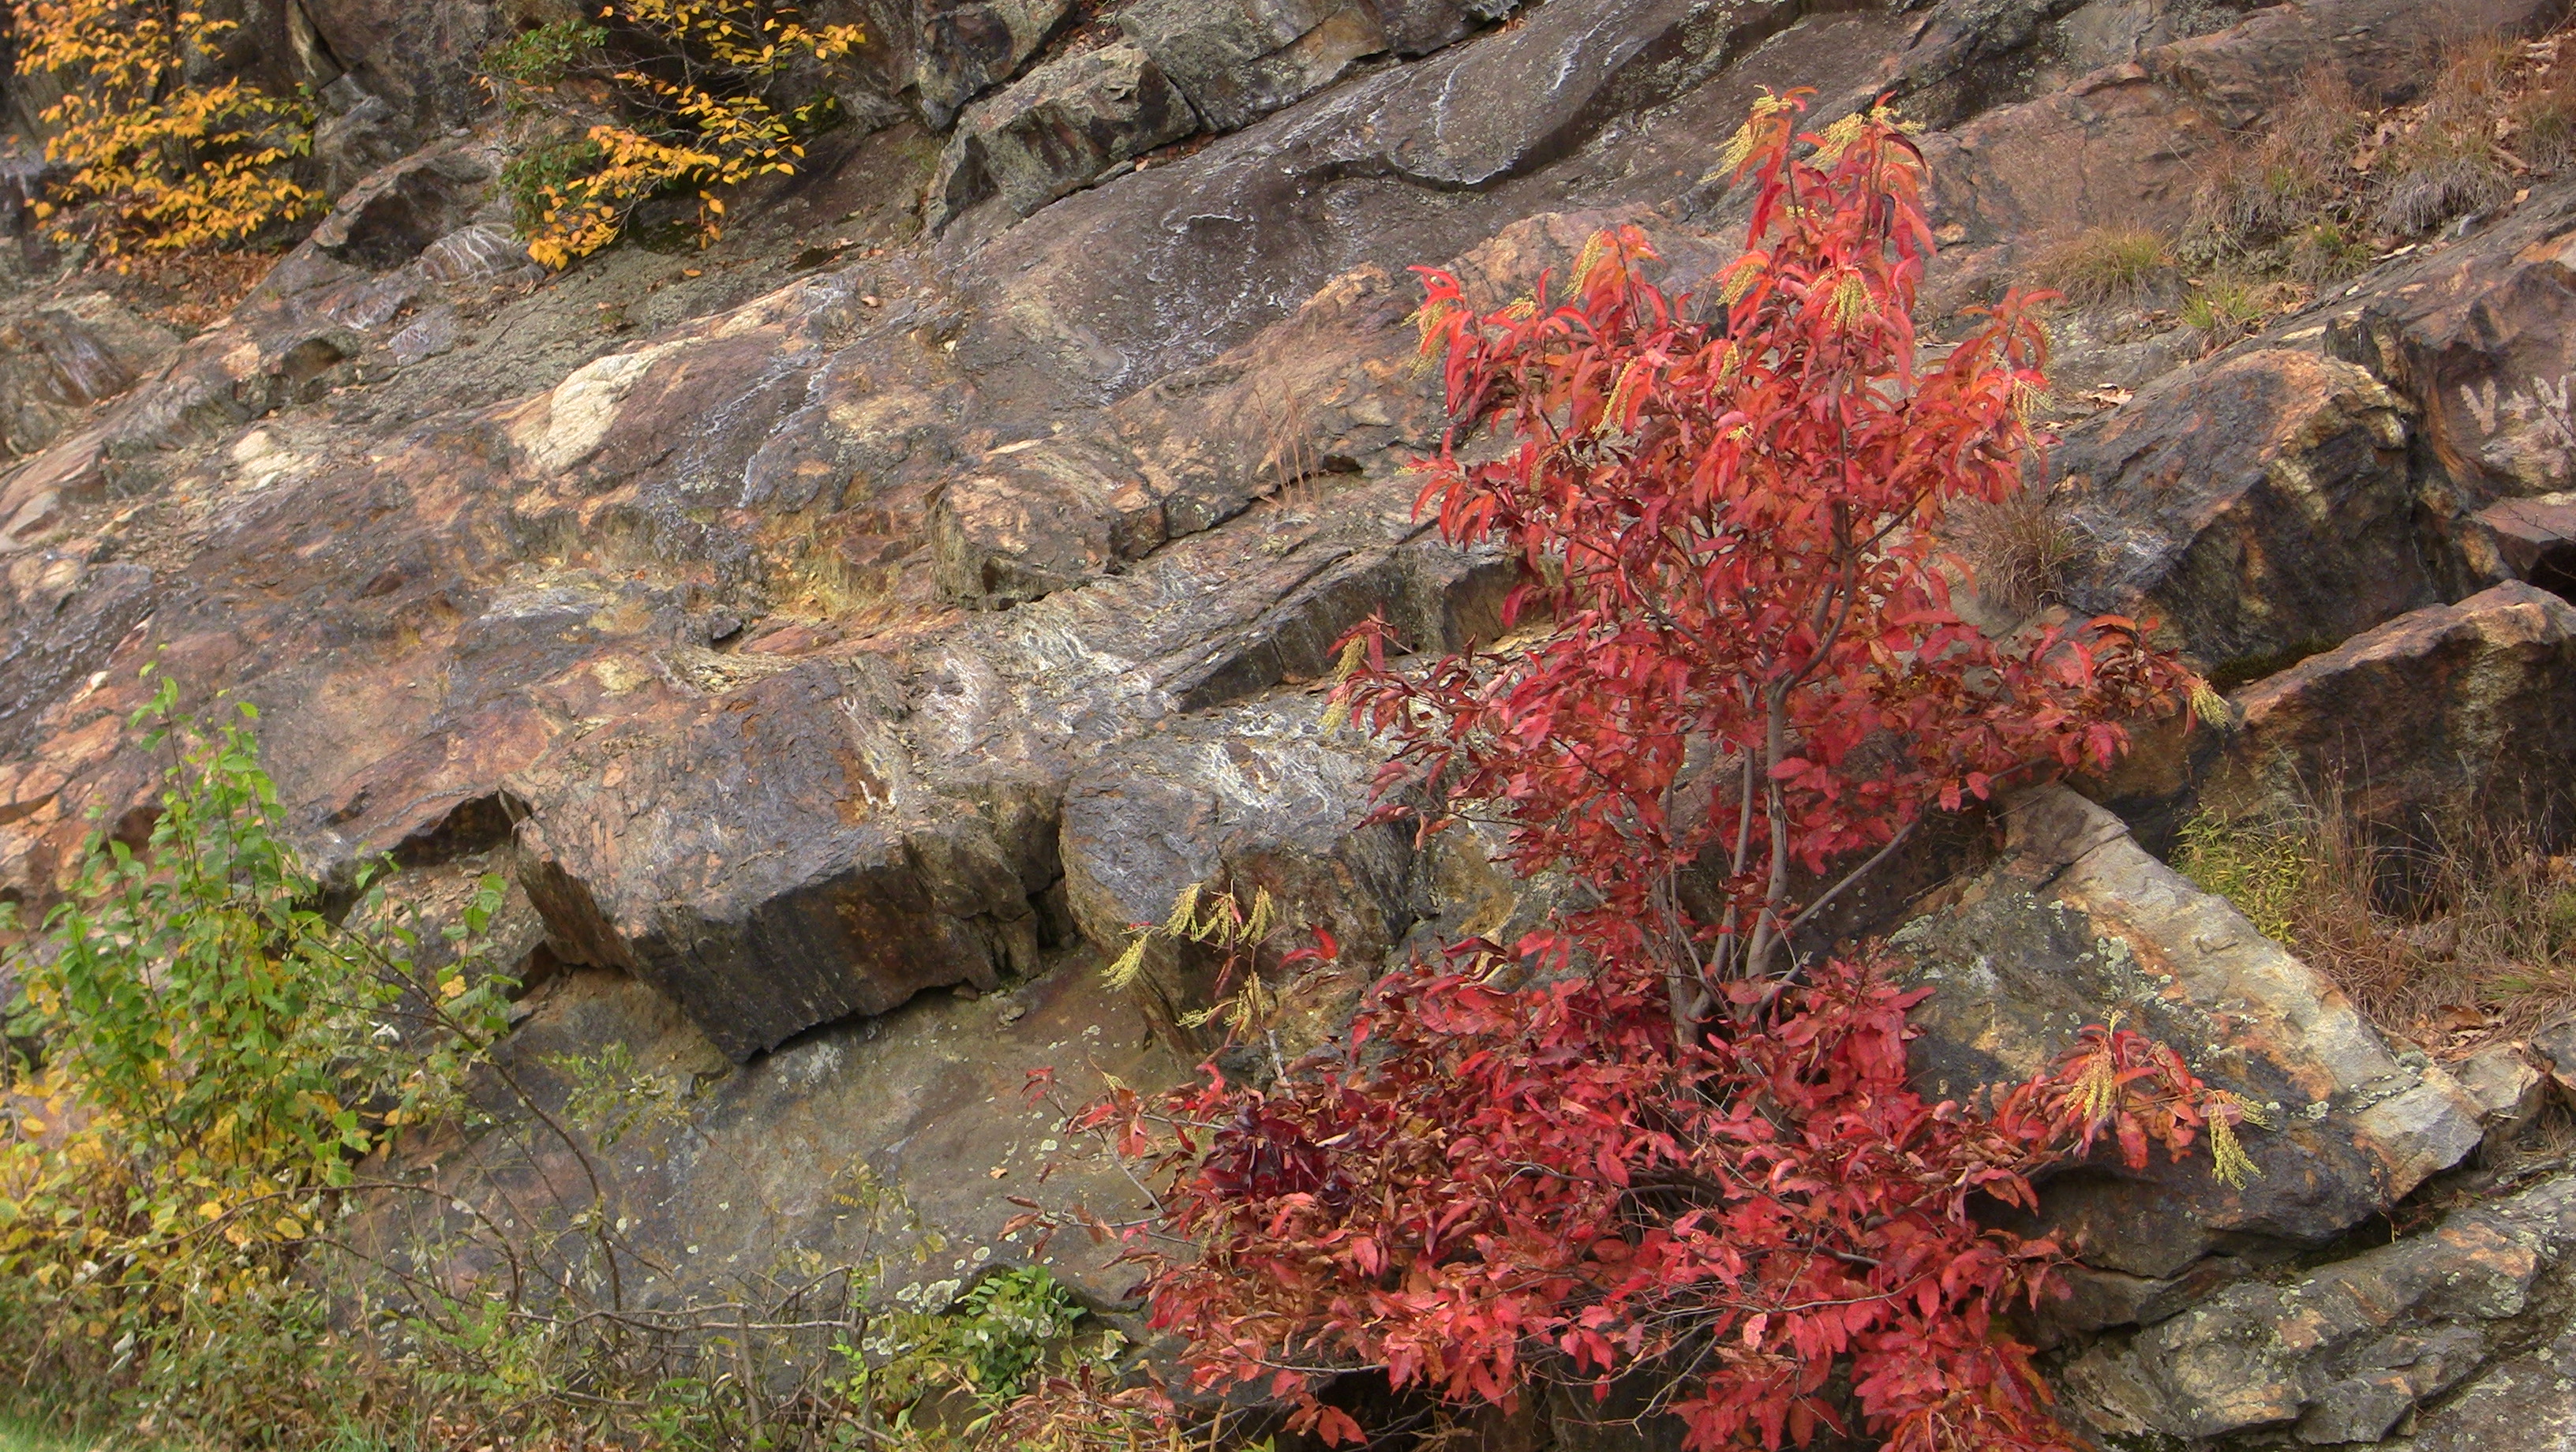
japanese, leaf, tree, red, plant, vegetation, flower, autumn, woody plant, flowering plant, biome, deciduous, state park, rock, national park, geology, plant community, shrub, maple, landscape, shrubland, temperate broadleaf and mixed forest, chaparral, castilleja, berberis, wildflower